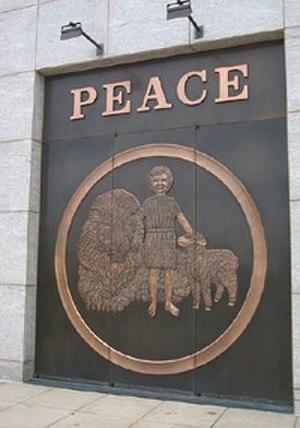
La Communauté du Christ, anciennement appelée Église réorganisée de Jésus-Christ des saints des derniers jours, est une Église chrétienne originellement constituante de l'une des deux branches principales, avec l'Église de Jésus-Christ des saints des derniers jours, du mouvement issu de l'Église du Christ organisée en 1830 par Joseph Smith. Elle se donne pour mission de « proclamer Jésus-Christ et promouvoir des communautés de joie, d’espoir, d’amour et de paix ». Elle rassemble 250 000 membres dans 60 pays. Son siège est situé à Independence dans le Missouri.